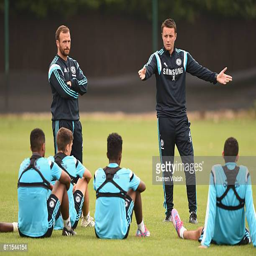
football player and person during a training session